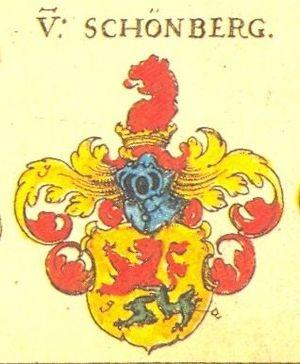
La famille von Schönberg est une famille de la noblesse immémoriale saxonne dont on retrouve des traces écrites à partir du XIIIᵉ siècle. Les membres de cette famille occupèrent de hautes fonctions en Saxe, en Thuringe et d'autres principautés allemandes, aussi bien au service des souverains que de l'Église. Neuf d'entre eux furent grands maîtres des forges, des mines et des forêts du duché de Saxe entre 1542 et 1761. Une branche se mit au service du royaume de France au XVIᵉ siècle et au XVIIᵉ siècle et francisa son nom en Schomberg.
Le château de Reichstädt est un château allemand situé dans le village de Reichstädt qui fait partie de la commune de Dippoldiswalde à environ vingt kilomètres de Dresde.
Wolf von Schönberg, seigneur de Sachsenburg, de Knauthain, de Zöplitz et de Frankenberg, né en 1518 et mort le 29 janvier 1584 au château de Neusorge, est un seigneur saxon au service de la Maison de Wettin à la cour de Dresde et père du surintendant des finances du royaume de France, Gaspard de Schomberg, comte de Nanteuil.